Cosmogramma

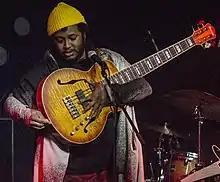
Thundercat, who played bass for various tracks and contributed with vocals ("pictured in 2015").

The recording sessions began in October 2008, immediately following his sophomore album "Los Angeles", and while grieving his mother's death. Following a session for the track "Computer Face", he had found the energy and theme for "Cosmogramma". The album was fully recorded in Ellison's apartment in Los Angeles, California. During the album's recording, Ellison developed a creative relationship with Thundercat, a member of his Brainfeeder record label.